Beyond (1921 film)

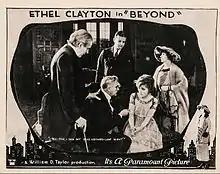
Lobby card for film

Beyond is a 1921 American drama silent film based on the play "The Lifted Veil" by Henry Arthur Jones. The film was directed by William Desmond Taylor and produced by Jesse L. Lasky. It stars Ethel Clayton, Charles Meredith and Earl Schenck. The feature was distributed by Paramount Pictures and was set in part in New Zealand. It is presumed to be a lost film.